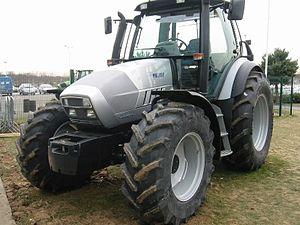
La société Lamborghini Trattori a été fondée en 1948, à Cento, par Ferruccio Lamborghini, qui créera également la firme Lamborghini Automobili en 1963. Son emblème est un triangle contenant les trois lettres F L C.